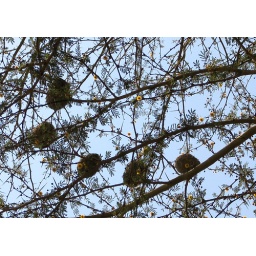
Yellow-thorntree with enormous thorns, that's why the weaver birds love building their nest's in there for protection against preditors